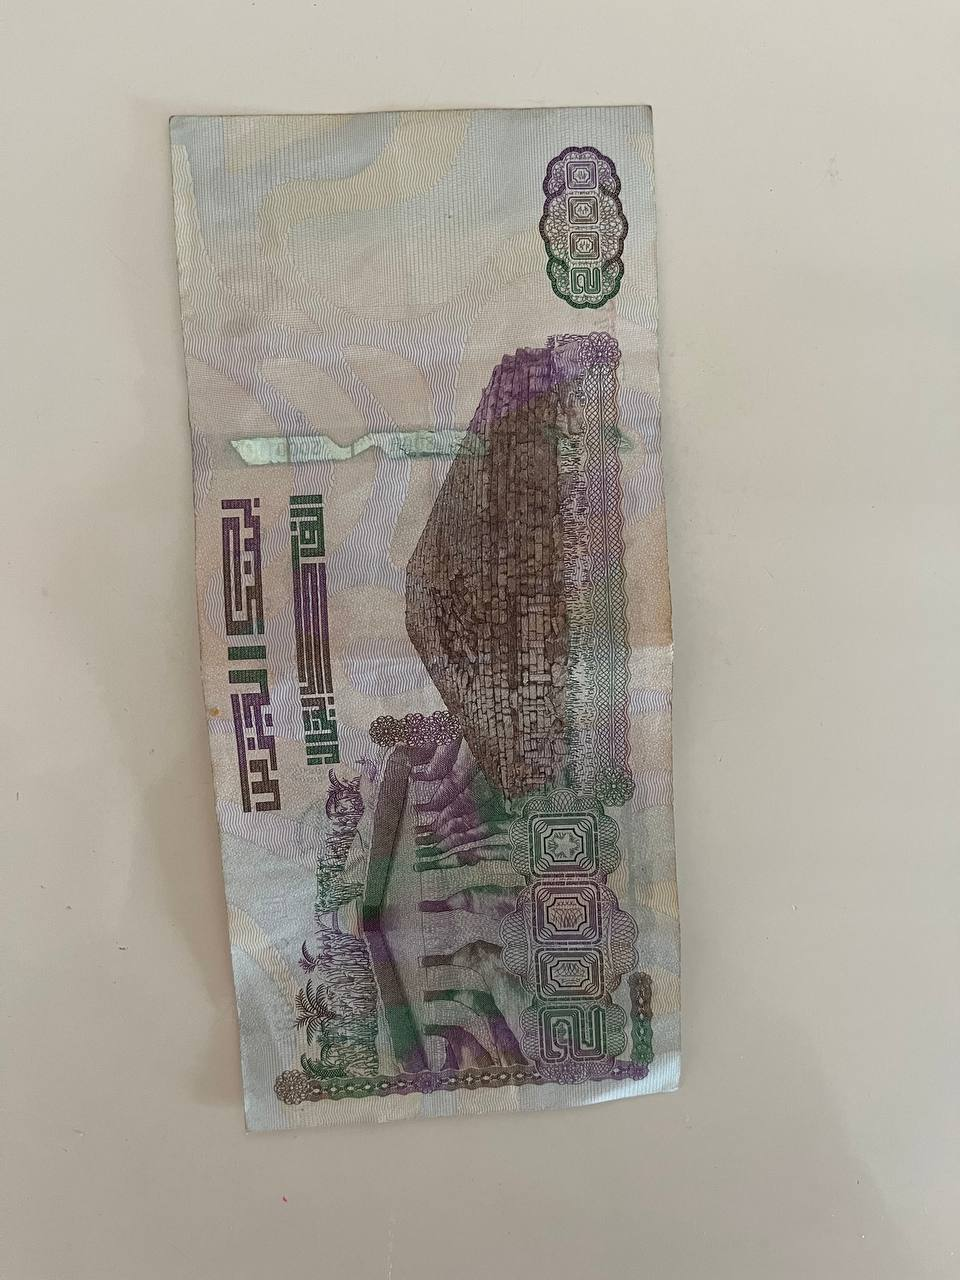
Denomination: 2000DZD